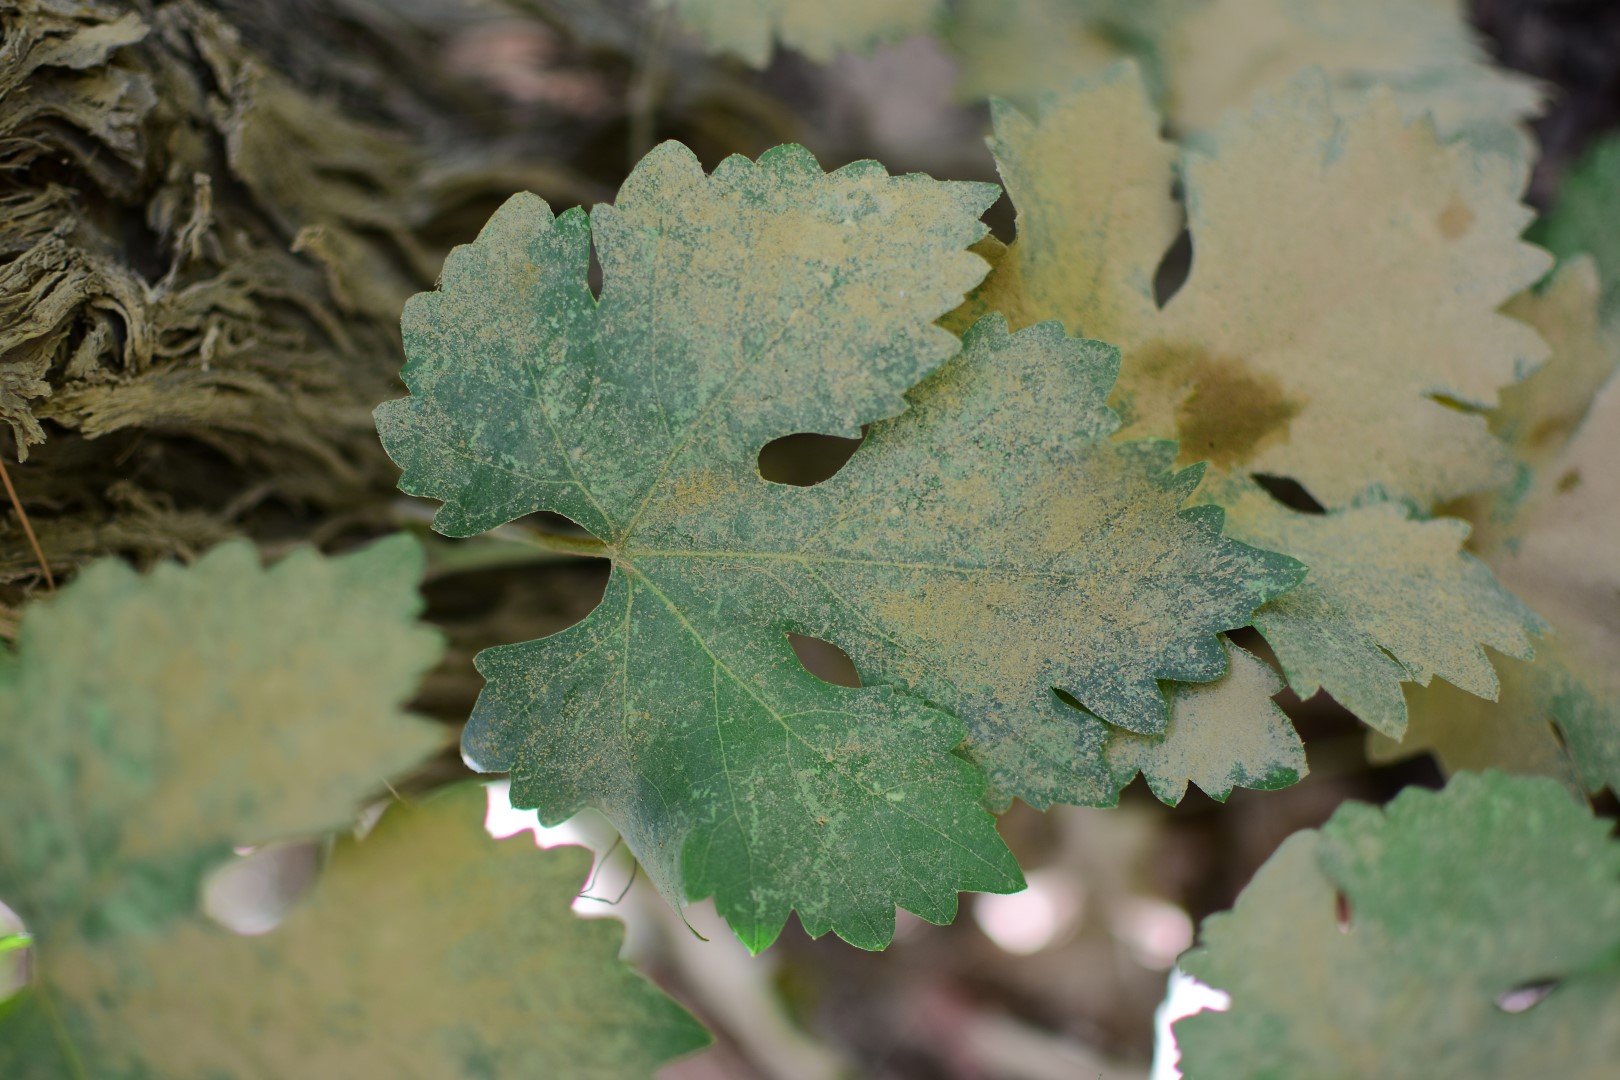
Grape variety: Shdah